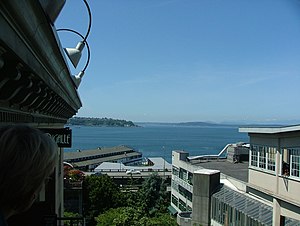
Pike Place Market / Historie
Udsigt over elliott Bay fra markedet
Pike Place Market er et offentligt marked i Seattle i staten Washington i USA. Markedet har fungeret uafbrudt siden 1907, og er dermed det landbrugsmarked, der har været i funktion længst. Markedet ligger på en stejl skråning i Seattles downtown område, med udsigt over Elliot Bay.